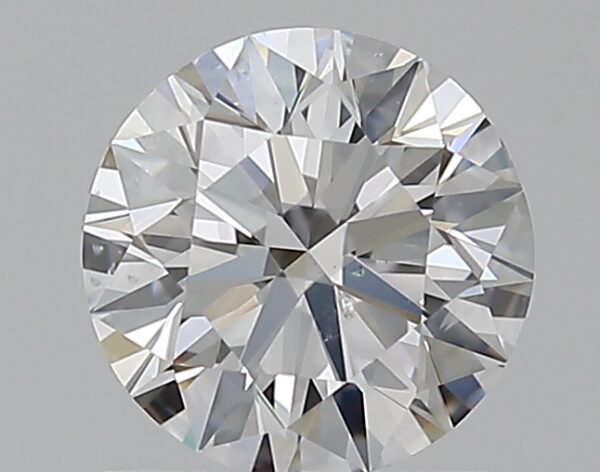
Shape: round
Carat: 0.75
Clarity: SI1
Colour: E
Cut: EX
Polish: EX
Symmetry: EX
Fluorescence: N
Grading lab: GIA
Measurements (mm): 5.78 x 5.82 x 3.6